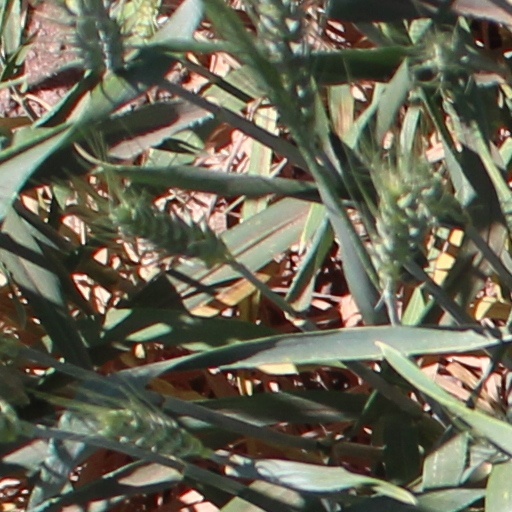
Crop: wheat